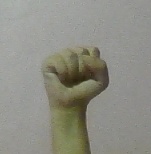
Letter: saad